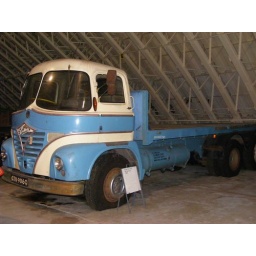
Foden 6x4 GTU906G in Foden's own fleet colours of blue &amp;amp; white at the Science Museum Wroughton